List of 1932 Winter Olympics medal winners

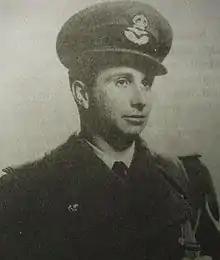
Billy Fiske, gold medalist in the four-man bobsleigh event

The 1932 Winter Olympics, officially known as the III Olympic Winter Games, were a winter multi-sport event held in Lake Placid, New York, United States, from February 4 to February 15, 1932. A total of 252 athletes representing 17 National Olympic Committees (NOCs) participated in these Games. Overall, 14 events in 7 disciplines were contested.